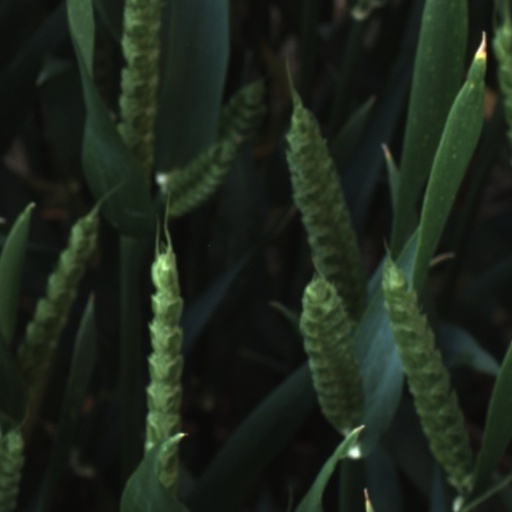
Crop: wheat